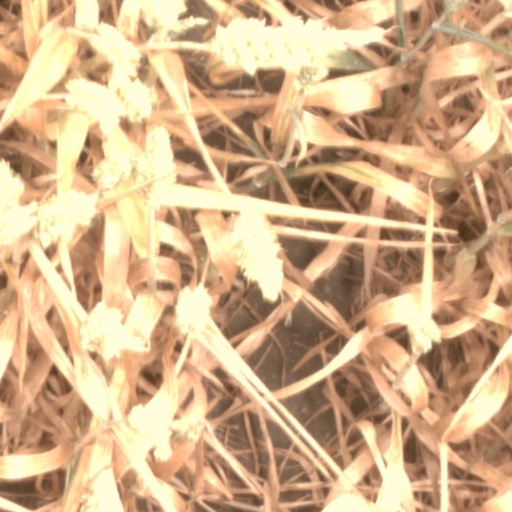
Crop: wheat